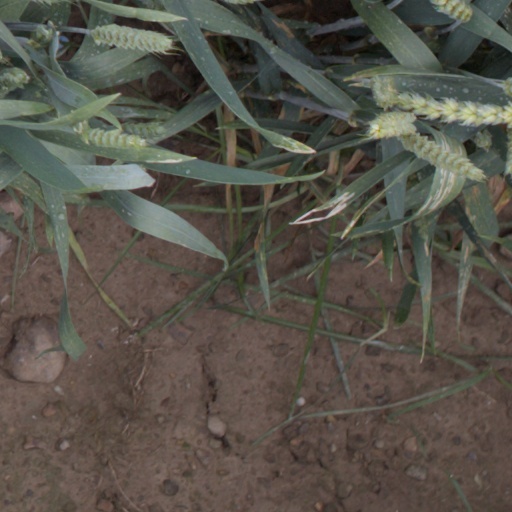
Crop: wheat